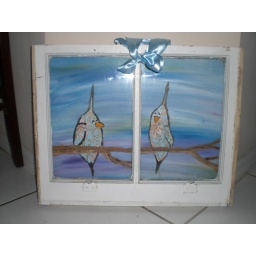
birds in the window